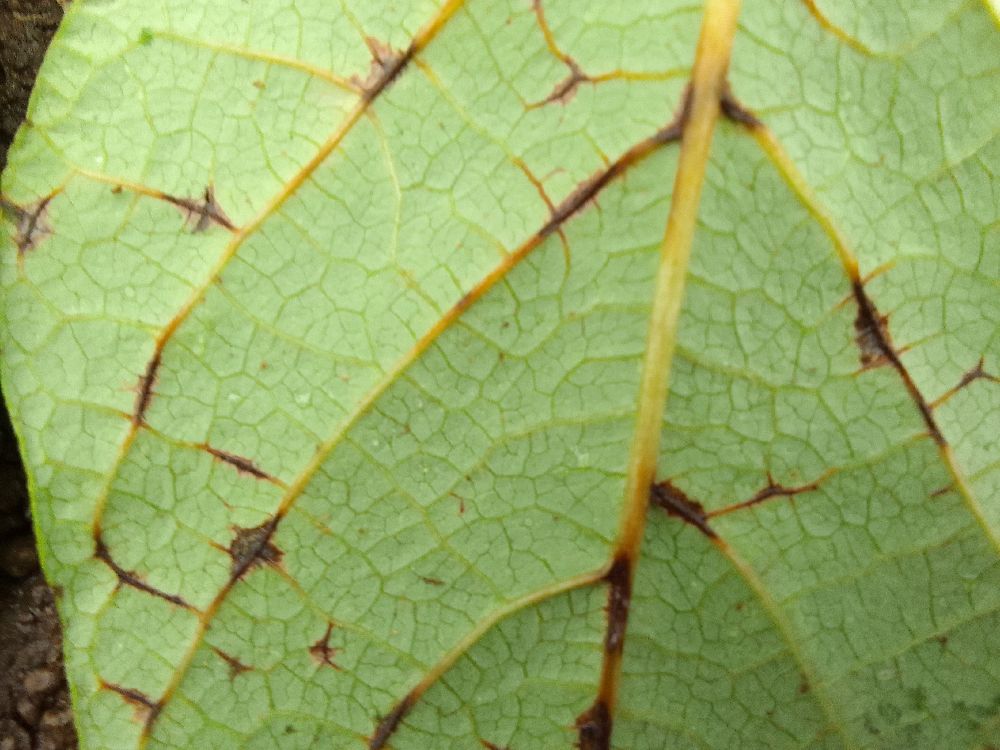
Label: anthracnose